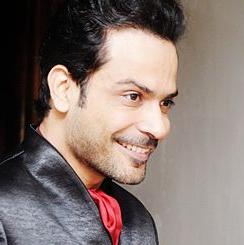
Age: 31